Hannah Lyman

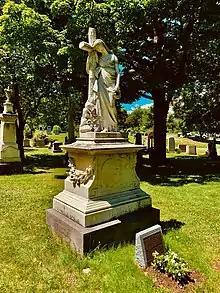
Funeral monument of Hannah Lyman at Mount Royal Cemetery(Montreal, Québec, Canada)

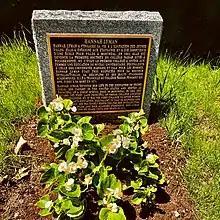
Hannah Lyman commemorative plaque at Mount Royal Cemetery (Montreal, Québec, Canada).

Lyman never married. Delicate in health, she suffered a long and painful struggle at the end of her life. Remaining at Vassar to the last, she died of tuberculosis at Poughkeepsie, February 21, 1871. After services in the chapel of the college, her remains were conveyed to Montreal for burial at Mount Royal Cemetery, where a monument was erected.